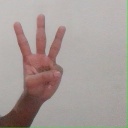
अक्षर: व